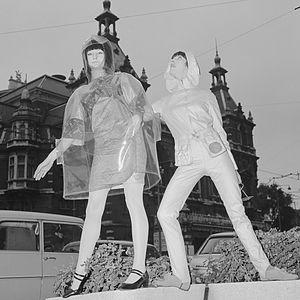
The Fool est un collectif artistique et groupe musical néerlandais, dans le style psychédélique dans la musique populaire britannique à la fin des années 1960. Le groupe a été nommé en référence au Fou des cartes de tarot.
Sgt. Pepper's Lonely Hearts Club Band est le huitième album studio des Beatles, publié le 1ᵉʳ juin 1967 en Grande-Bretagne et le jour suivant aux États-Unis. Enregistré sur une période de 129 jours, cet album est souvent considéré par les critiques comme leur plus grande œuvre et l'un des albums les plus influents de l'histoire de la musique populaire, figurant entre autres à la première place dans la liste des 500 plus grands albums de tous les temps du magazine Rolling Stone.